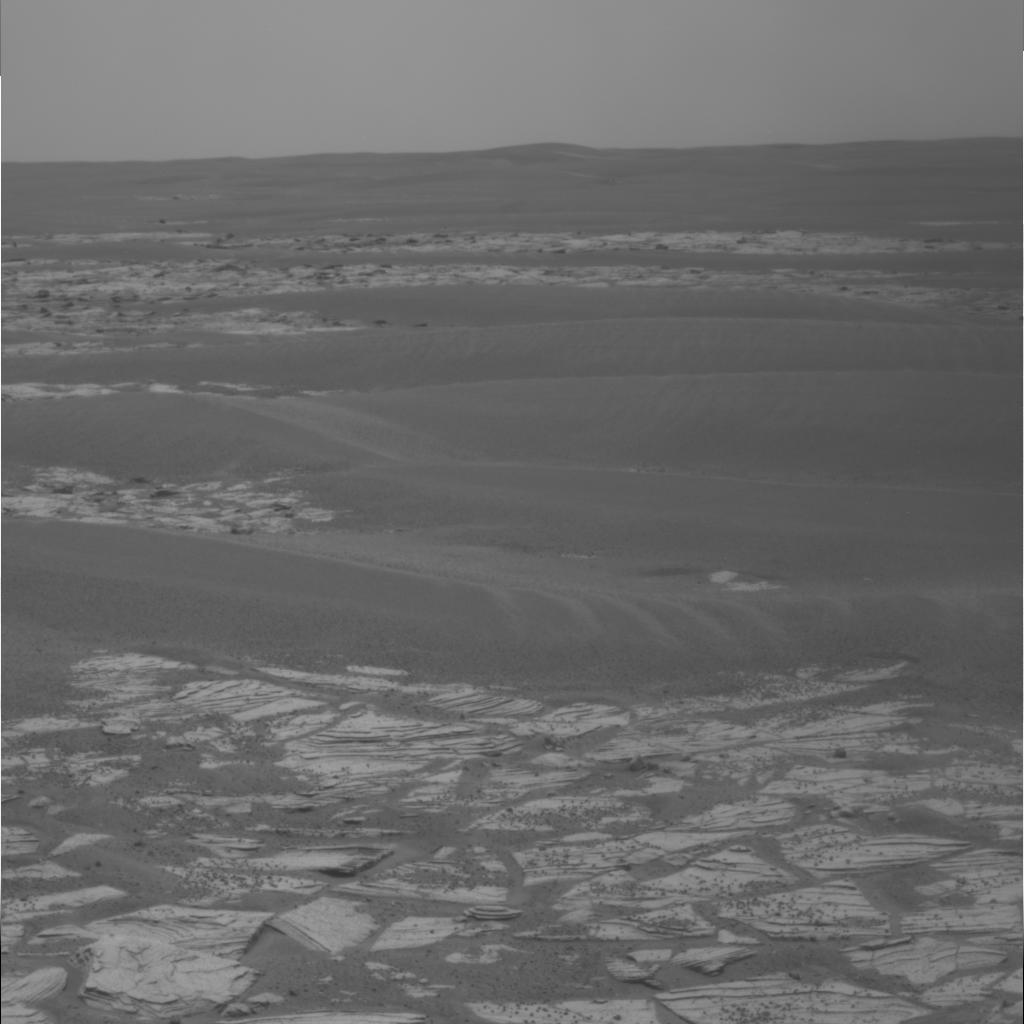
Surface features visible: Rock Outcrops, Dunes/Ripples, Rock (Linear Features), Spherules, Distant Vista, Sky